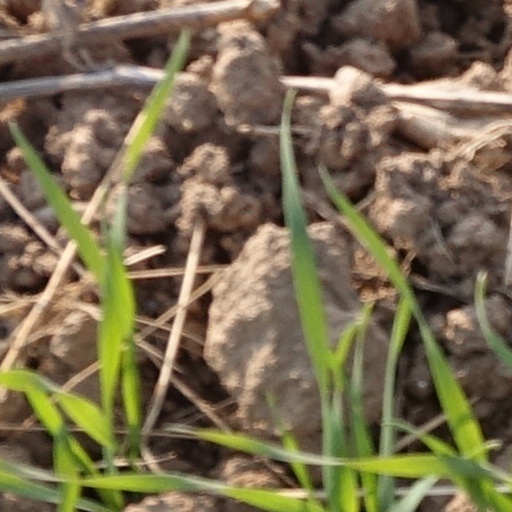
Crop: wheat